Asbury mechanism

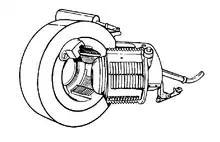
The Asbury mechanism lever at the far right enabled a member of the reloading crew to open or close the breech in a smooth single motion.

An Asbury Mechanism opens and closes the breech of heavy artillery for reloading with a projectile and bags of propellant. It was widely used for naval artillery of the world wars and similar coastal artillery and railway guns. The device was invented at the Washington Navy Yard in 1916 by draftsman Dorsey Frost Asbury. It is sometimes called a Smith-Asbury mechanism by the United States Navy in recognition of Asbury's supervisor, Lieutenant Commander George Leonard Smith, USN.